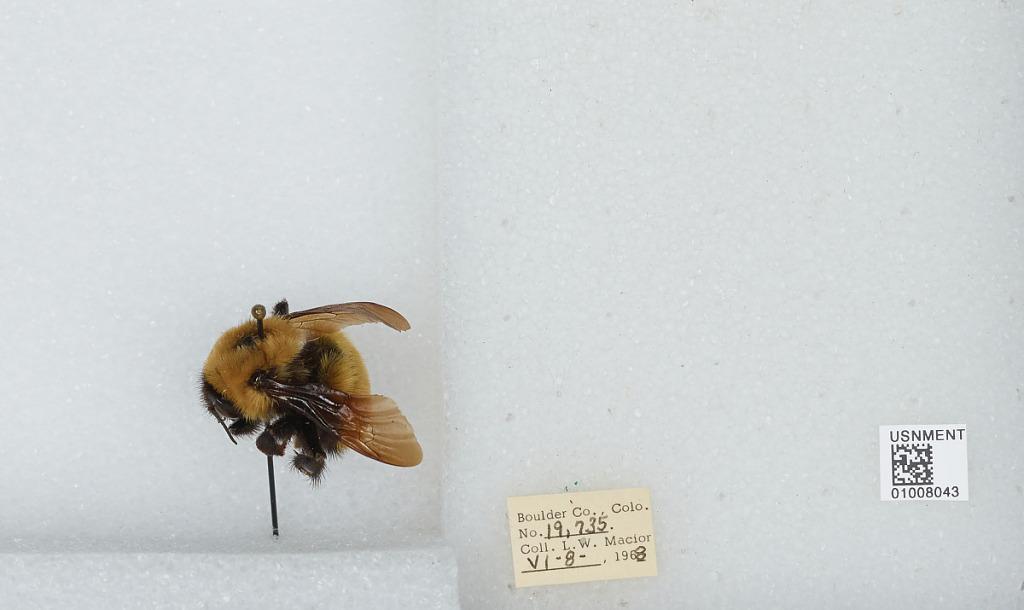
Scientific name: Bombus (Fervidobombus) fervidus fervidus (Fabricius)
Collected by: L. Macior
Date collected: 1968-6-8
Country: United States
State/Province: Colorado
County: Boulder
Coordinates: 40.09, -105.36